Argentine Air Force

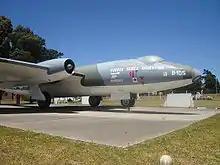
Canberra preserved at Mar del Plata Airport

After the war, the UK imposed an arms embargo on Argentina. The United States, however, sold Argentina 36 A-4AR Fighting hawks, a refurbished and upgraded version of the A-4M Skyhawks. Other equipment purchased by Argentina were: 23 US Army surplus OV-1 Mohawks, 2 C-130B, and 1 Lockheed L-100-30.